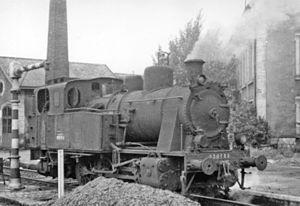
Il s'agit des locomotives acquises par les anciennes compagnies et réformées avant la création de la SNCF le 1ᵉʳ janvier 1938.
Les 030 TX furent des locomotives à vapeur d'origine allemande dont la construction, datant de 1942 à 1943, avait été confiée à la société Henschel & Sohn.